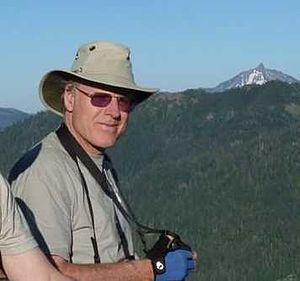
William J. Ripple, né le 10 mars 1952, est un écologue américain. Il enseigne à l'Université d'État de l'Oregon, département des écosystèmes et de la société forestière.